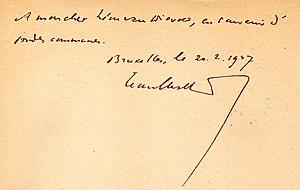
Dédicace autographe de Jean Mallinger à Léon van Dievoet , architecte (1907-1993), 20 février 1947
Léon Van Dievoet est un architecte, artiste-peintre, graveur et dessinateur belge, chevalier des ordres de Léopold et de la Couronne.
Jean Mallinger, né le 1ᵉʳ janvier 1904 à Ostende et décédé à Bruxelles le 19 avril 1982 dans l'exercice de son activité professorale, est un docteur en droit, avocat près la Cour d'Appel de Bruxelles, ancien membre du conseil de l'Ordre et auteur d'ouvrages consacrés à Pythagore.